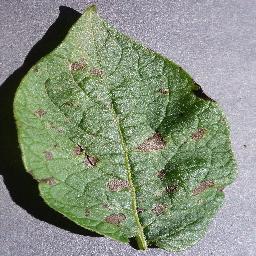
Label: Potato___Early_blight